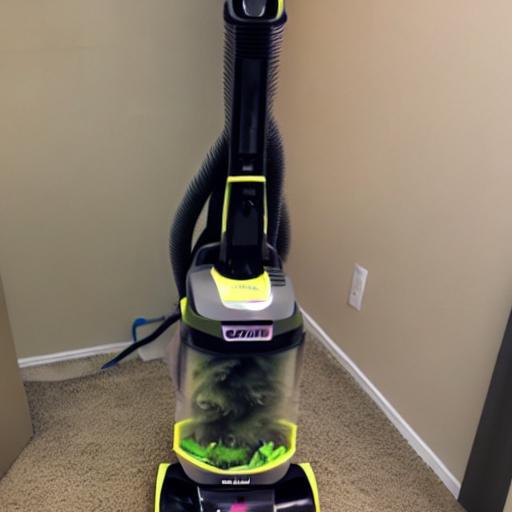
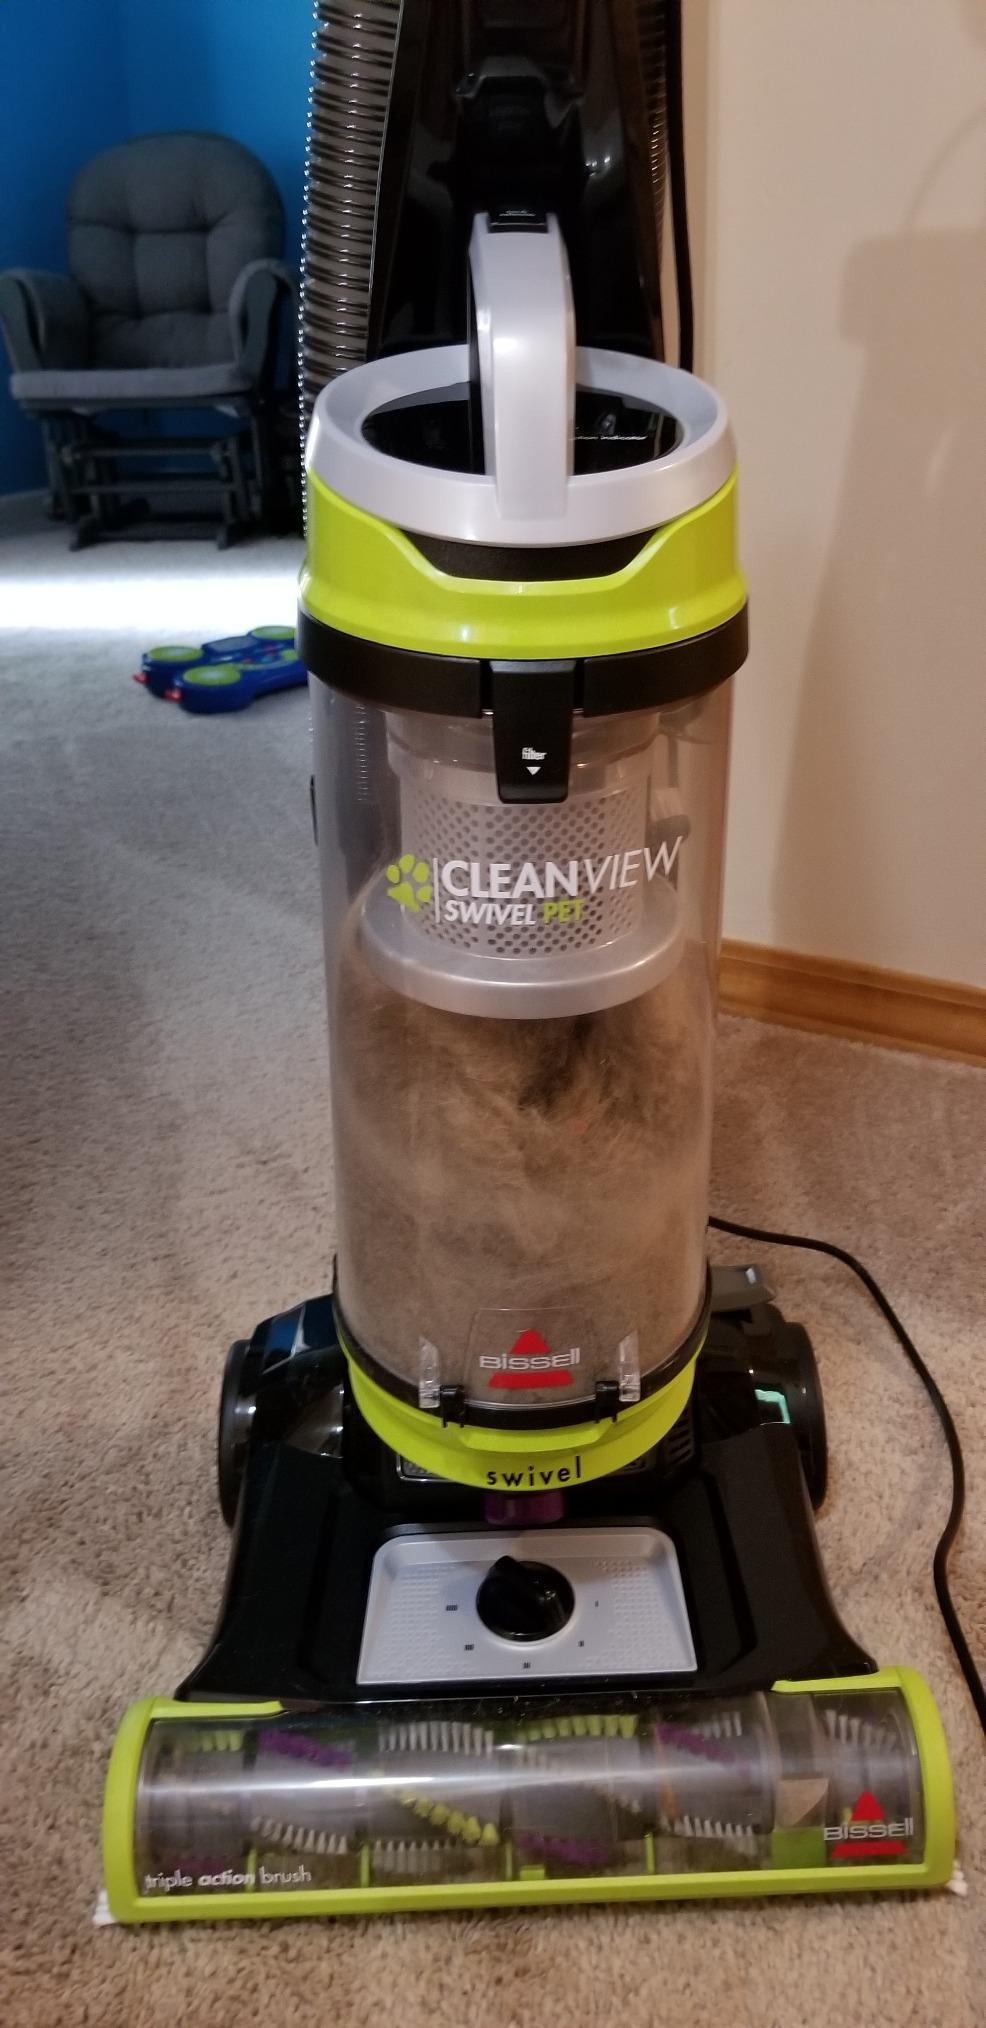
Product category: items_vacuum
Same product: no